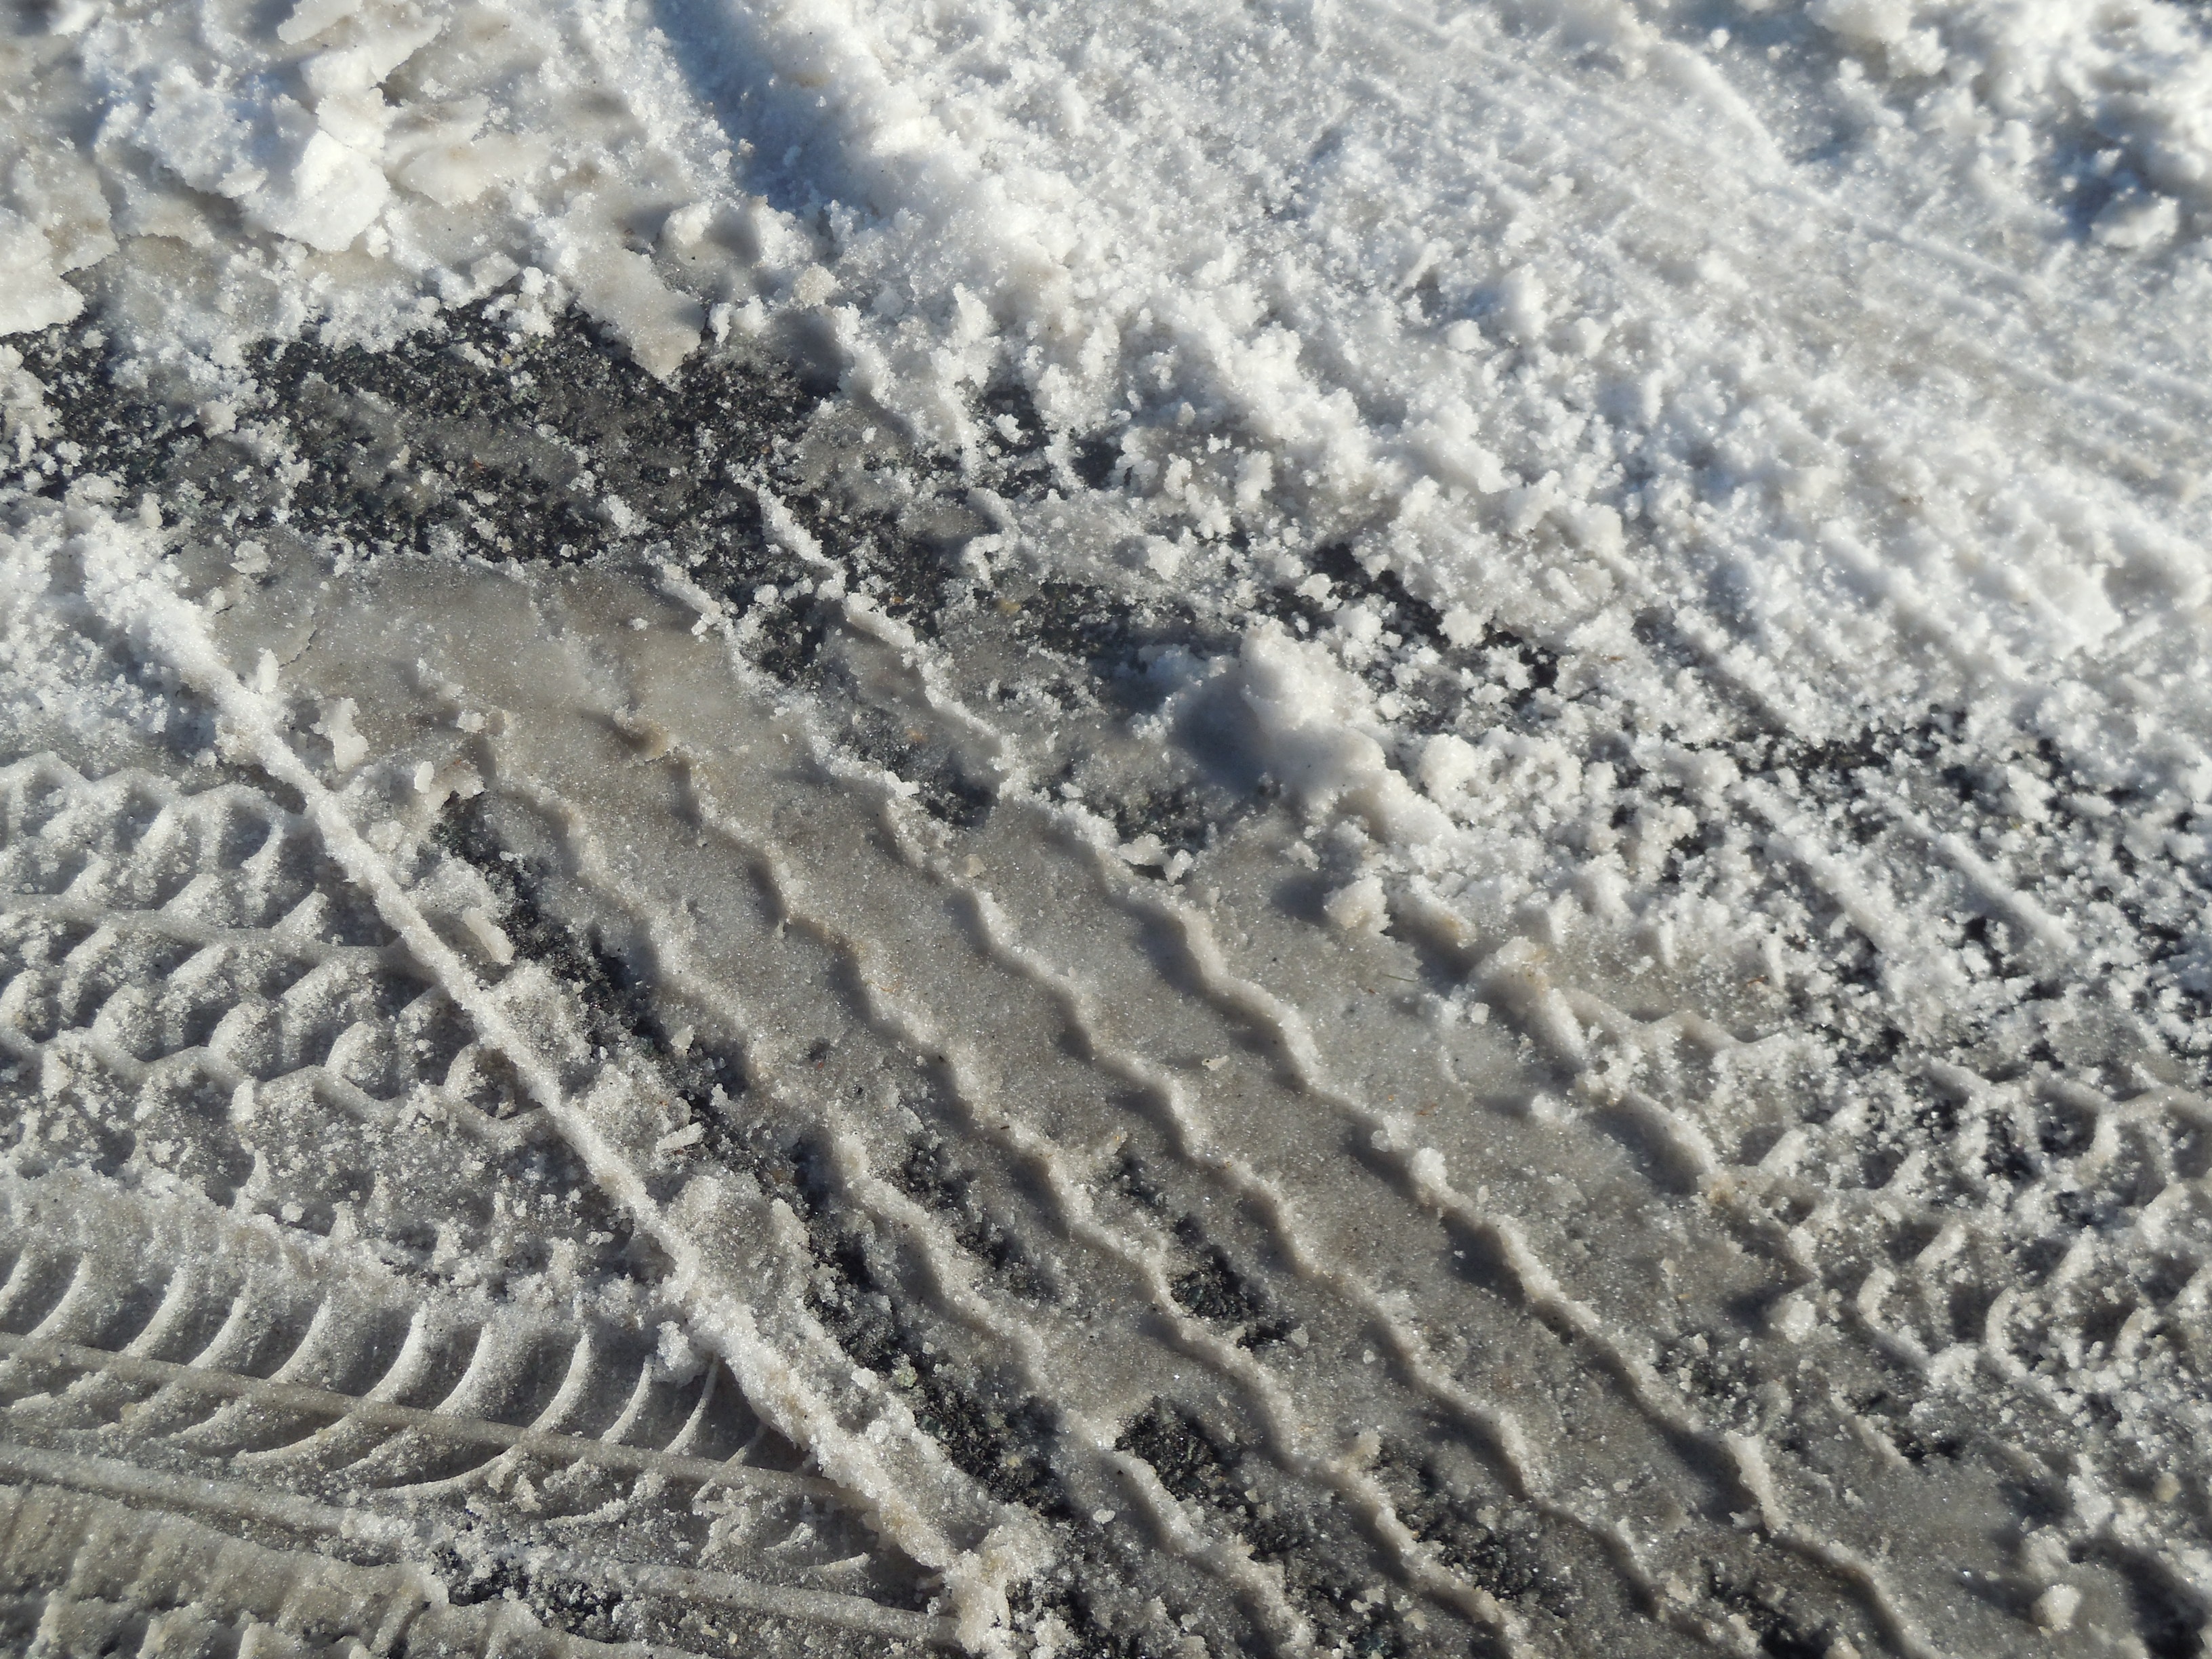
nature, outdoor, sand, snow, cold, winter, track, road, white, traffic, street, car, wheel, automobile, texture, wave, frost, driving, travel, transportation, transport, ice, truck, pattern, vehicle, drive, weather, snowy, auto, frozen, black, season, material, tire, tyre, geology, icy, traction, slippery, freezing, tire tracks, geological phenomenon